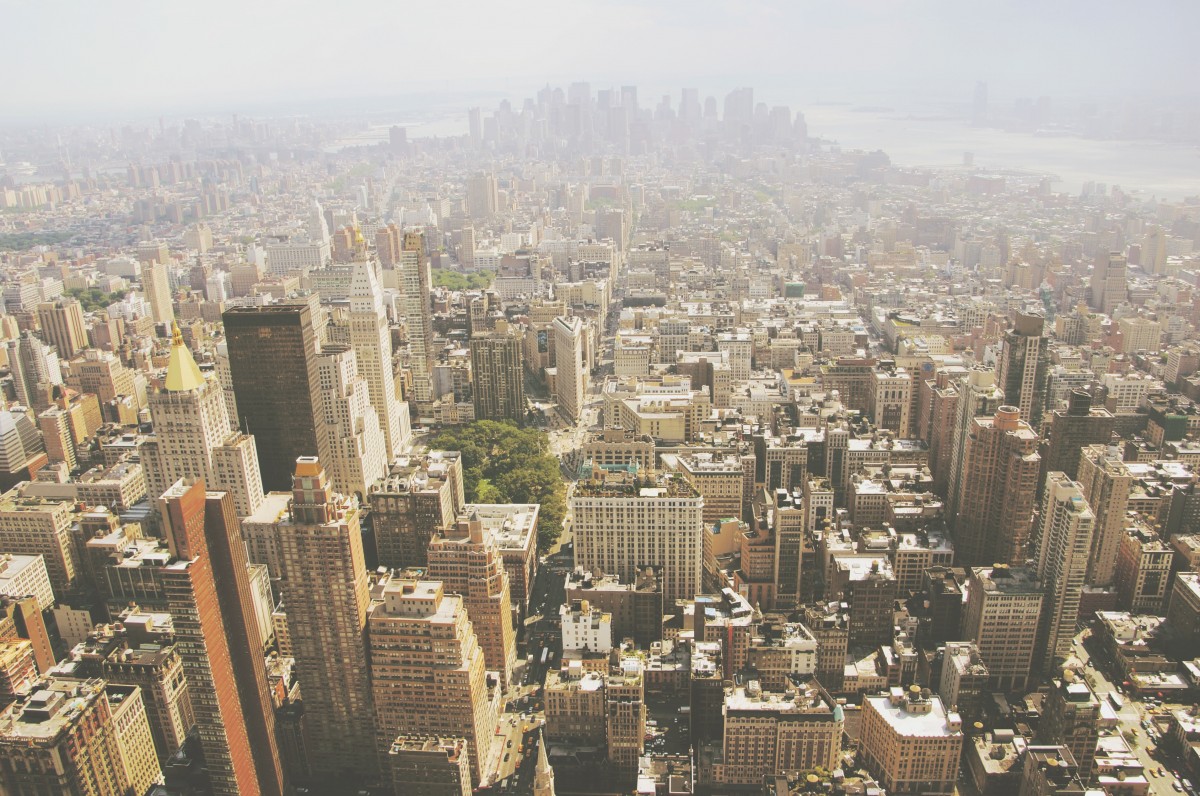
Tags: building, skyscraper, new york, manhattan, new york city, cityscape, downtown, suburb, tower block, metropolis, neighbourhood, bird's eye view, aerial photography, urban area, residential area, human settlement